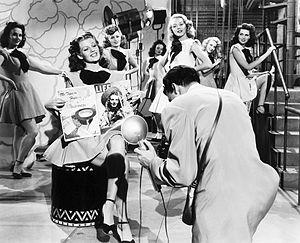
Cette nuit et toujours est un film musical américain réalisé par Victor Saville, sorti en 1945.
Shelley Winters, de son vrai nom Shirley Schrift, est une actrice américaine, née le 18 août 1920 à Saint-Louis et morte le 14 janvier 2006 à Beverly Hills.